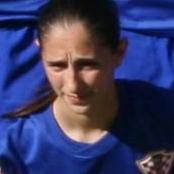
Age: 19